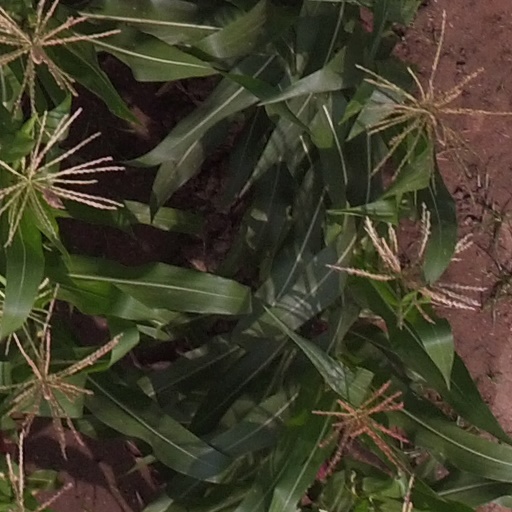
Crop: maize; corn